Royal Rumble (2023)

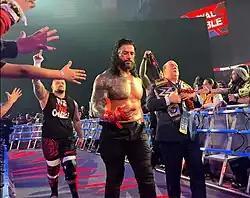
The Bloodline exiting the event.

After the match, the rest of The Bloodline (Jey Uso, Jimmy Uso, and Solo Sikoa) came out. As Jey attempted to adorn Zayn with the tribal garland, Reigns intervened and the Bloodline then delivered a beatdown to Owens, with The Usos and Sikoa doing the damage while Zayn was watching. Heyman handed two pairs of handcuffs to Reigns and The Usos handcuffed both arms of Owens to the ropes. After The Usos viciously attacked Owens with superkicks, Reigns attempted to strike a fallen Owens with a chair, however, Zayn intervened and told Reigns that Owens had enough, and such a savage attack was beneath someone of Reigns' status. Reigns then handed the chair to Zayn, instructing him to strike Owens to prove his loyalty to The Bloodline. Zayn hesitated, and Reigns then began berating Zayn, pointing out how much Reigns and The Bloodline had done for Zayn in elevating his career. A conflicted Zayn then attacked Reigns with the chair, which prompted the entire Bloodline (except Jey, who had taken a liking to Zayn and was emotionally conflicted by what he just witnessed) to beat down Zayn. Jey left the ring and Zayn was removed from the Bloodline, turning Zayn face for the first time since 2017. Reigns, Jimmy, Sikoa, and Heyman headed up the entrance aisle while Owens and Zayn were laid out in the ring as the event came to an end.